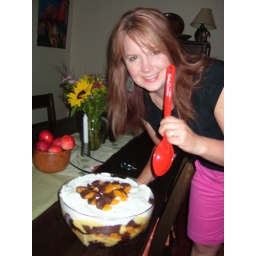
My chocolate orange trifle turned out picture-perfect for our neighborhood block party in July. Complete with red spoon.